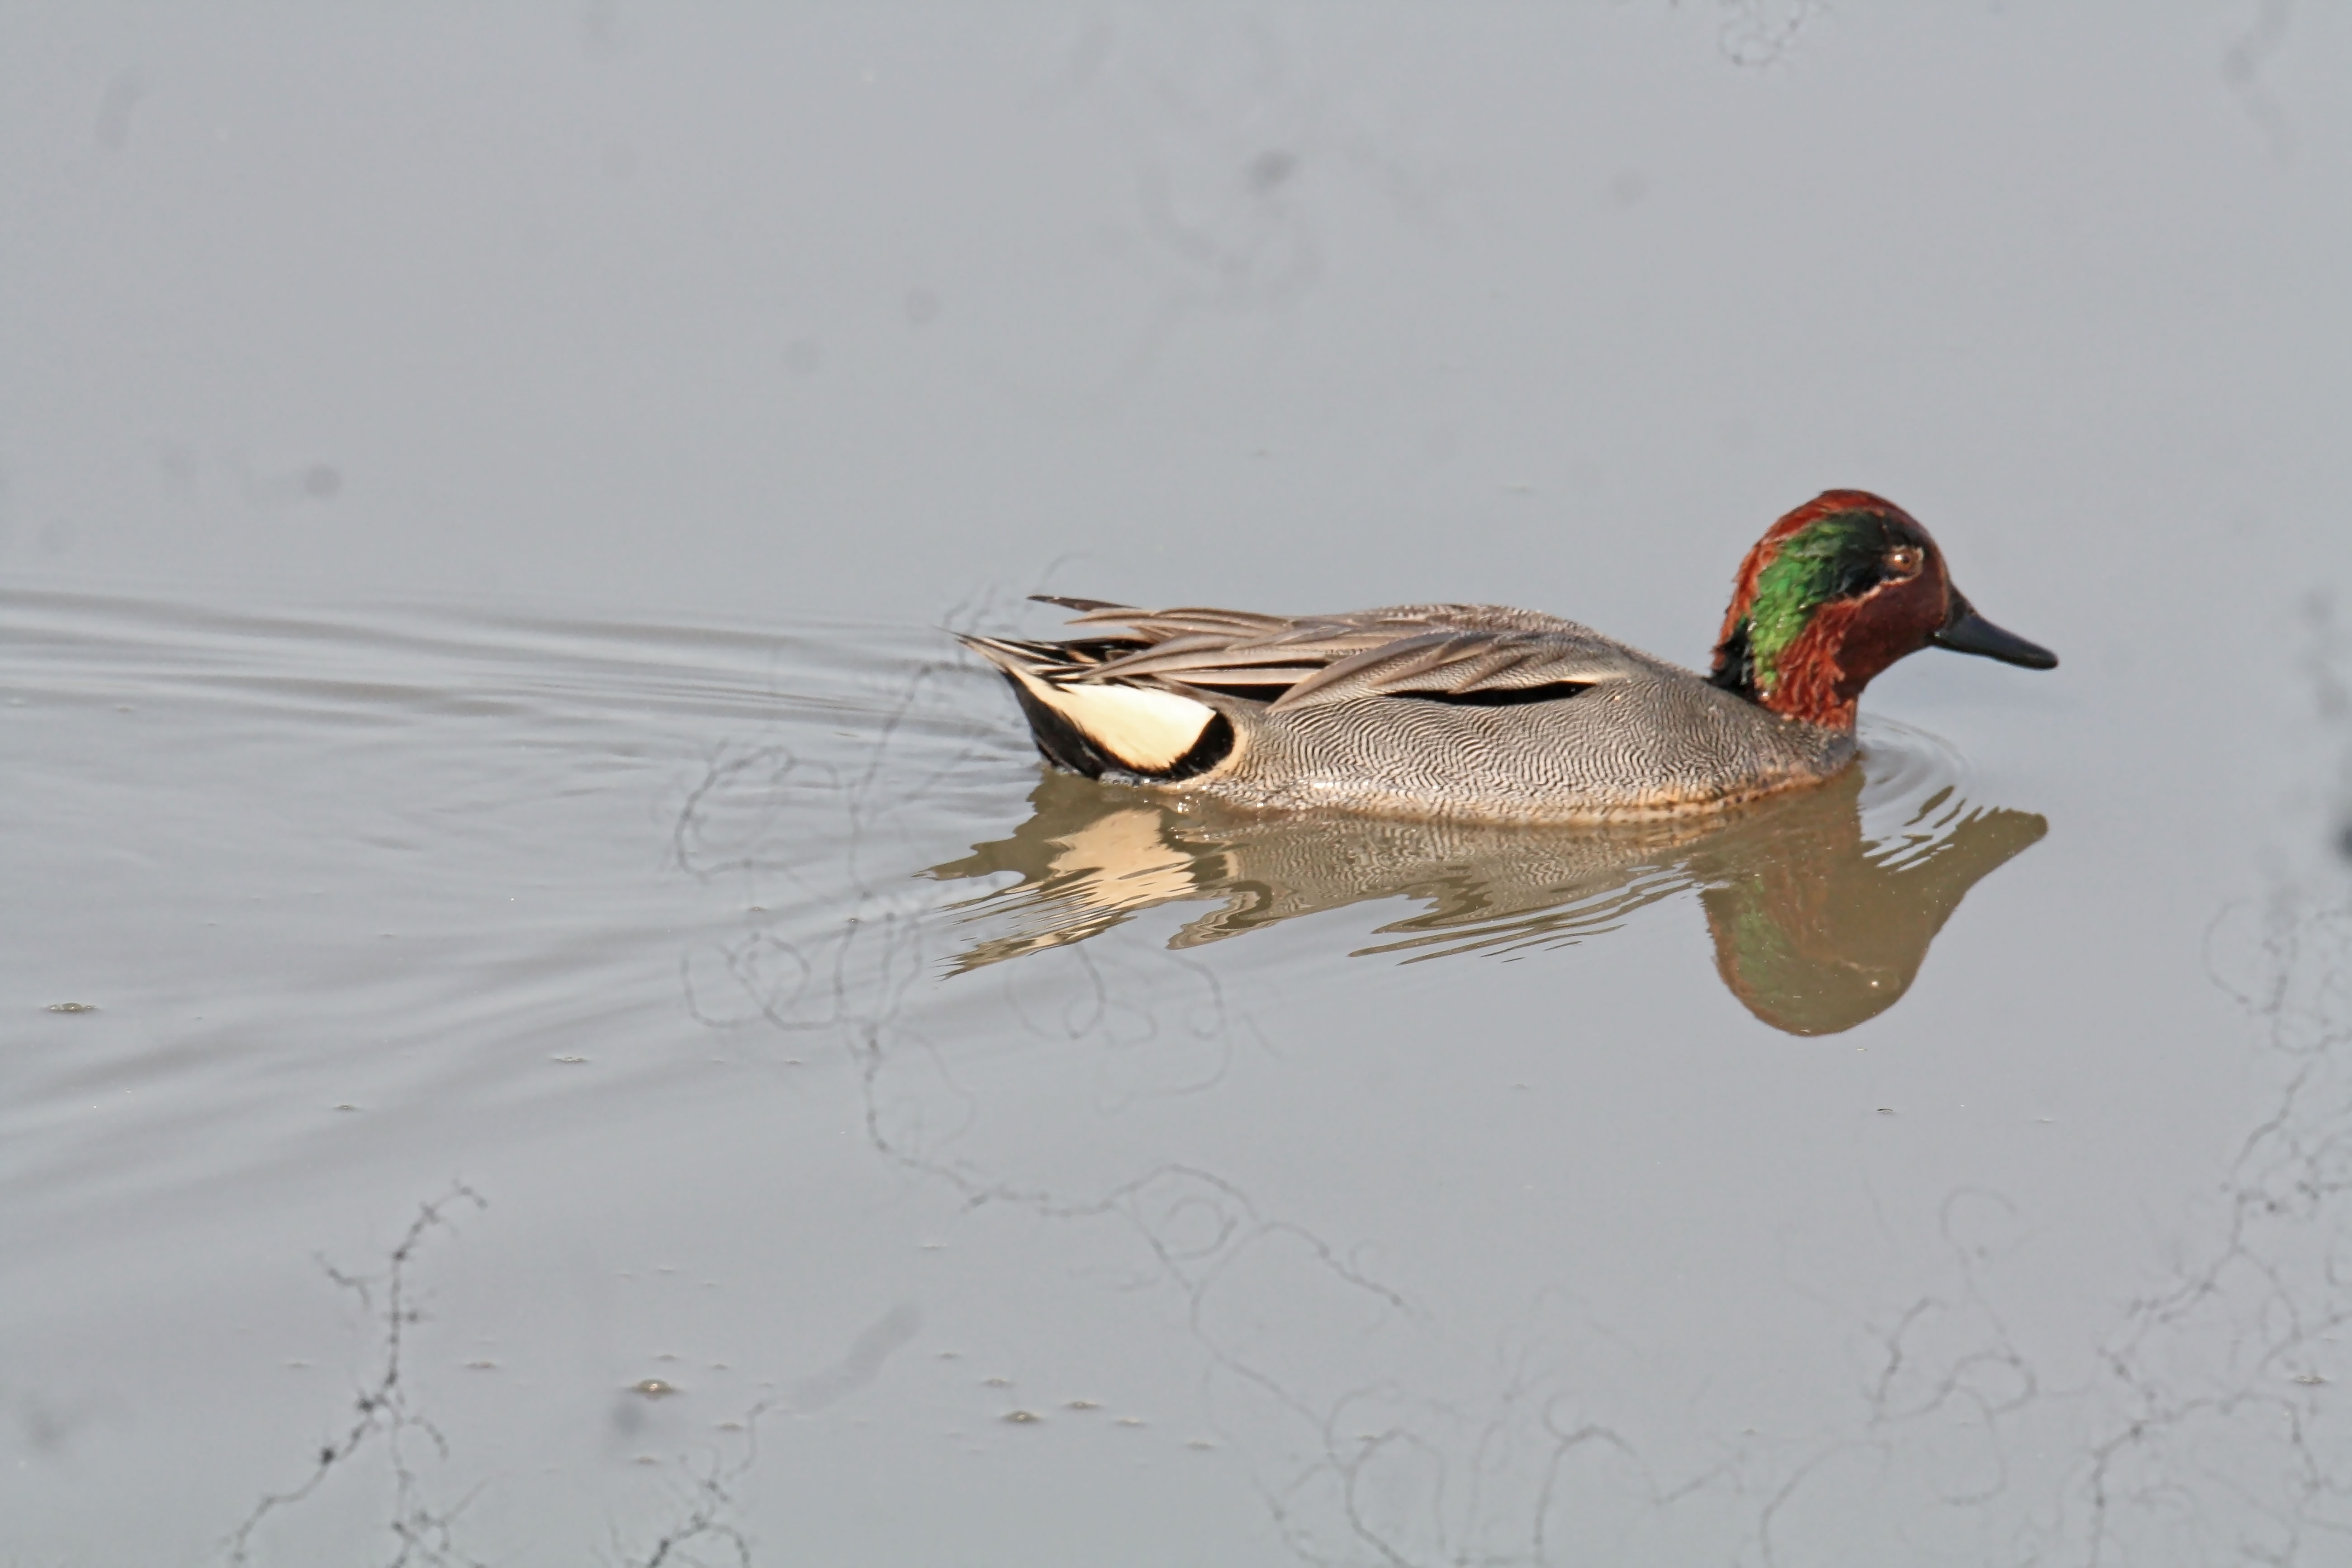
bird, eyes, color, bill, wings, water, beak, fluid, waterfowl, ducks, geese and swans, feather, liquid, wing, lake, duck, art, livestock, seaduck, wildlife, water bird, Art paint, American Black Duck, fowl, mallard, pond, visual arts, reflection